GE Dash 8 Series

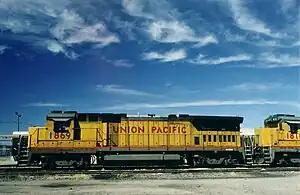
UP B40-8B, #1869.

Substantial orders for the model came from ATSF (40 units), Conrail (30 units), New York, Susquehanna and Western Railway (24 units), and the model's biggest customer, St. Louis Southwestern Railway (54 units).